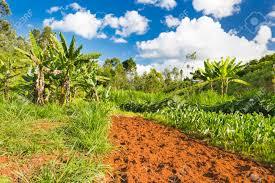
Shamba hili ni shamba la ndizi ambayo imelimwa ikiwa kwa rangi yake nyekundu alafu kando yake ni kwa mahindi kidogo imetoka kumemewa hapo ni ndizi ambazo ziko tayari kukatwa.